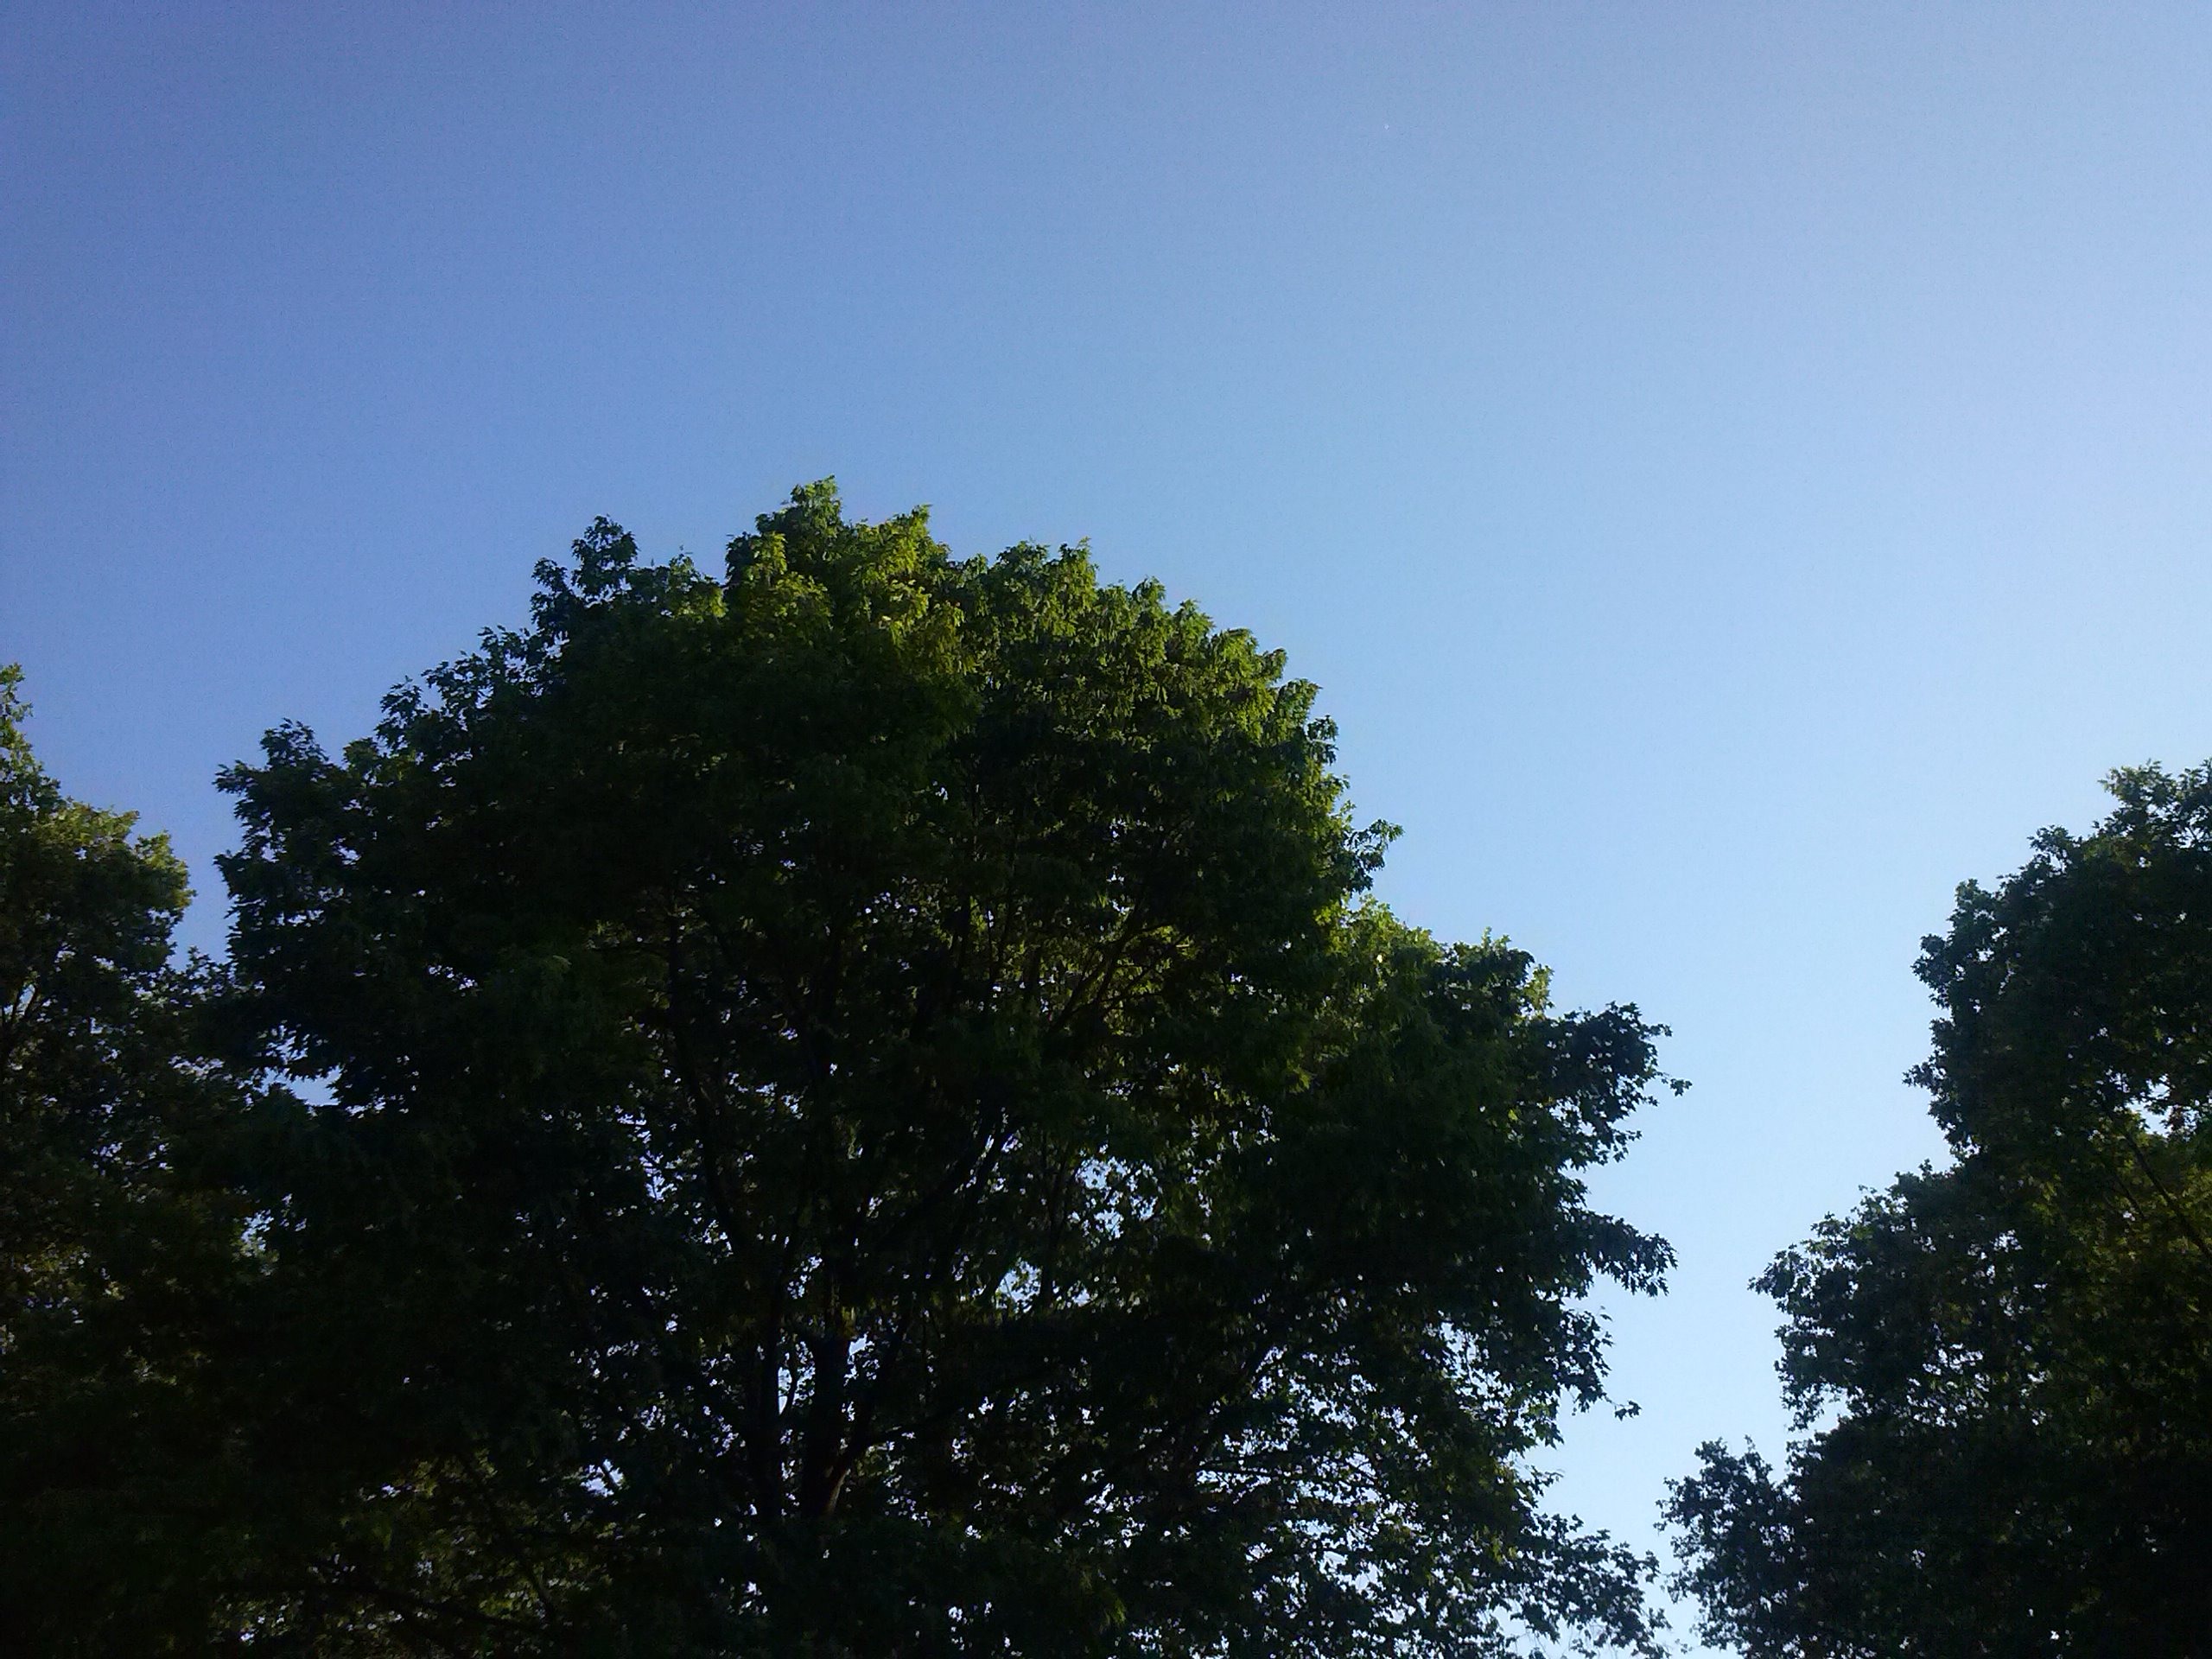
landscape, tree, nature, forest, branch, cloud, plant, sky, sun, sunlight, leaf, blue, rest, seasons, habitat, ecosystem, atmospheric phenomenon, woody plant